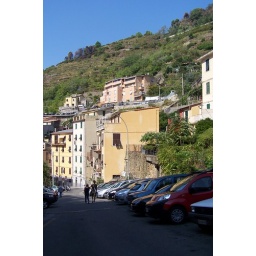
The view down the steep hill to the train station in Riomaggiore, Italy